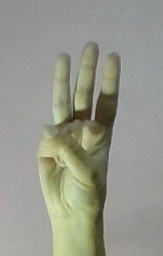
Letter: thaa